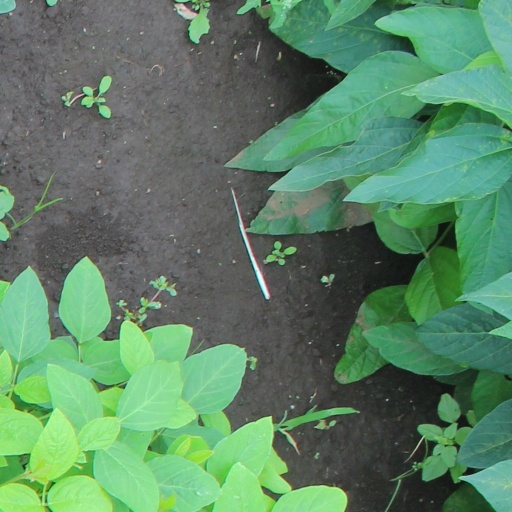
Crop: soybean